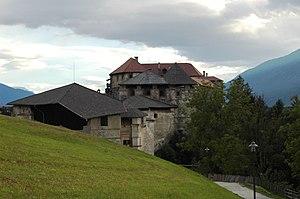
Le château fort de Rodenegg ou de Rodengo, dans la province autonome de Bolzano, se dresse sur un piton rocheux étroit du val Pusteria, entre les villages de Naz-Sciaves et de Rio di Pusteria, et domine par trois à-pics le défilé de la Rienza.